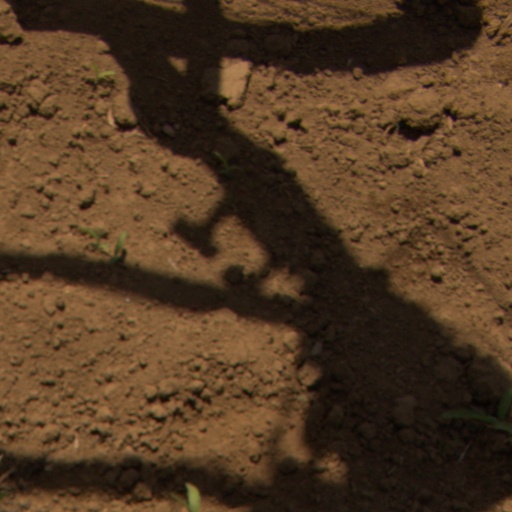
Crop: Jerusalem artichoke